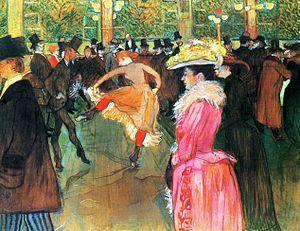
Dernière figure du quadrille, le cancan, ou coincoin, est une danse française, un galop exécutée en couple, dans les bals et cabarets, inventée au début du XIXᵉ siècle, qui apparut d'abord sous le nom de « chahut » ou « chahut-cancan ». Elle faisait partie des danses très mal vues par les autorités et les défenseurs de la morale traditionnelle. À l'époque, les femmes portaient sous leurs jupons des culottes fendues. Par la suite, on a dérivé du cancan une forme touristique et très édulcorée, baptisée French cancan, que les femmes dansent en rang, face au public, en portant des culottes fermées.